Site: brandenburg
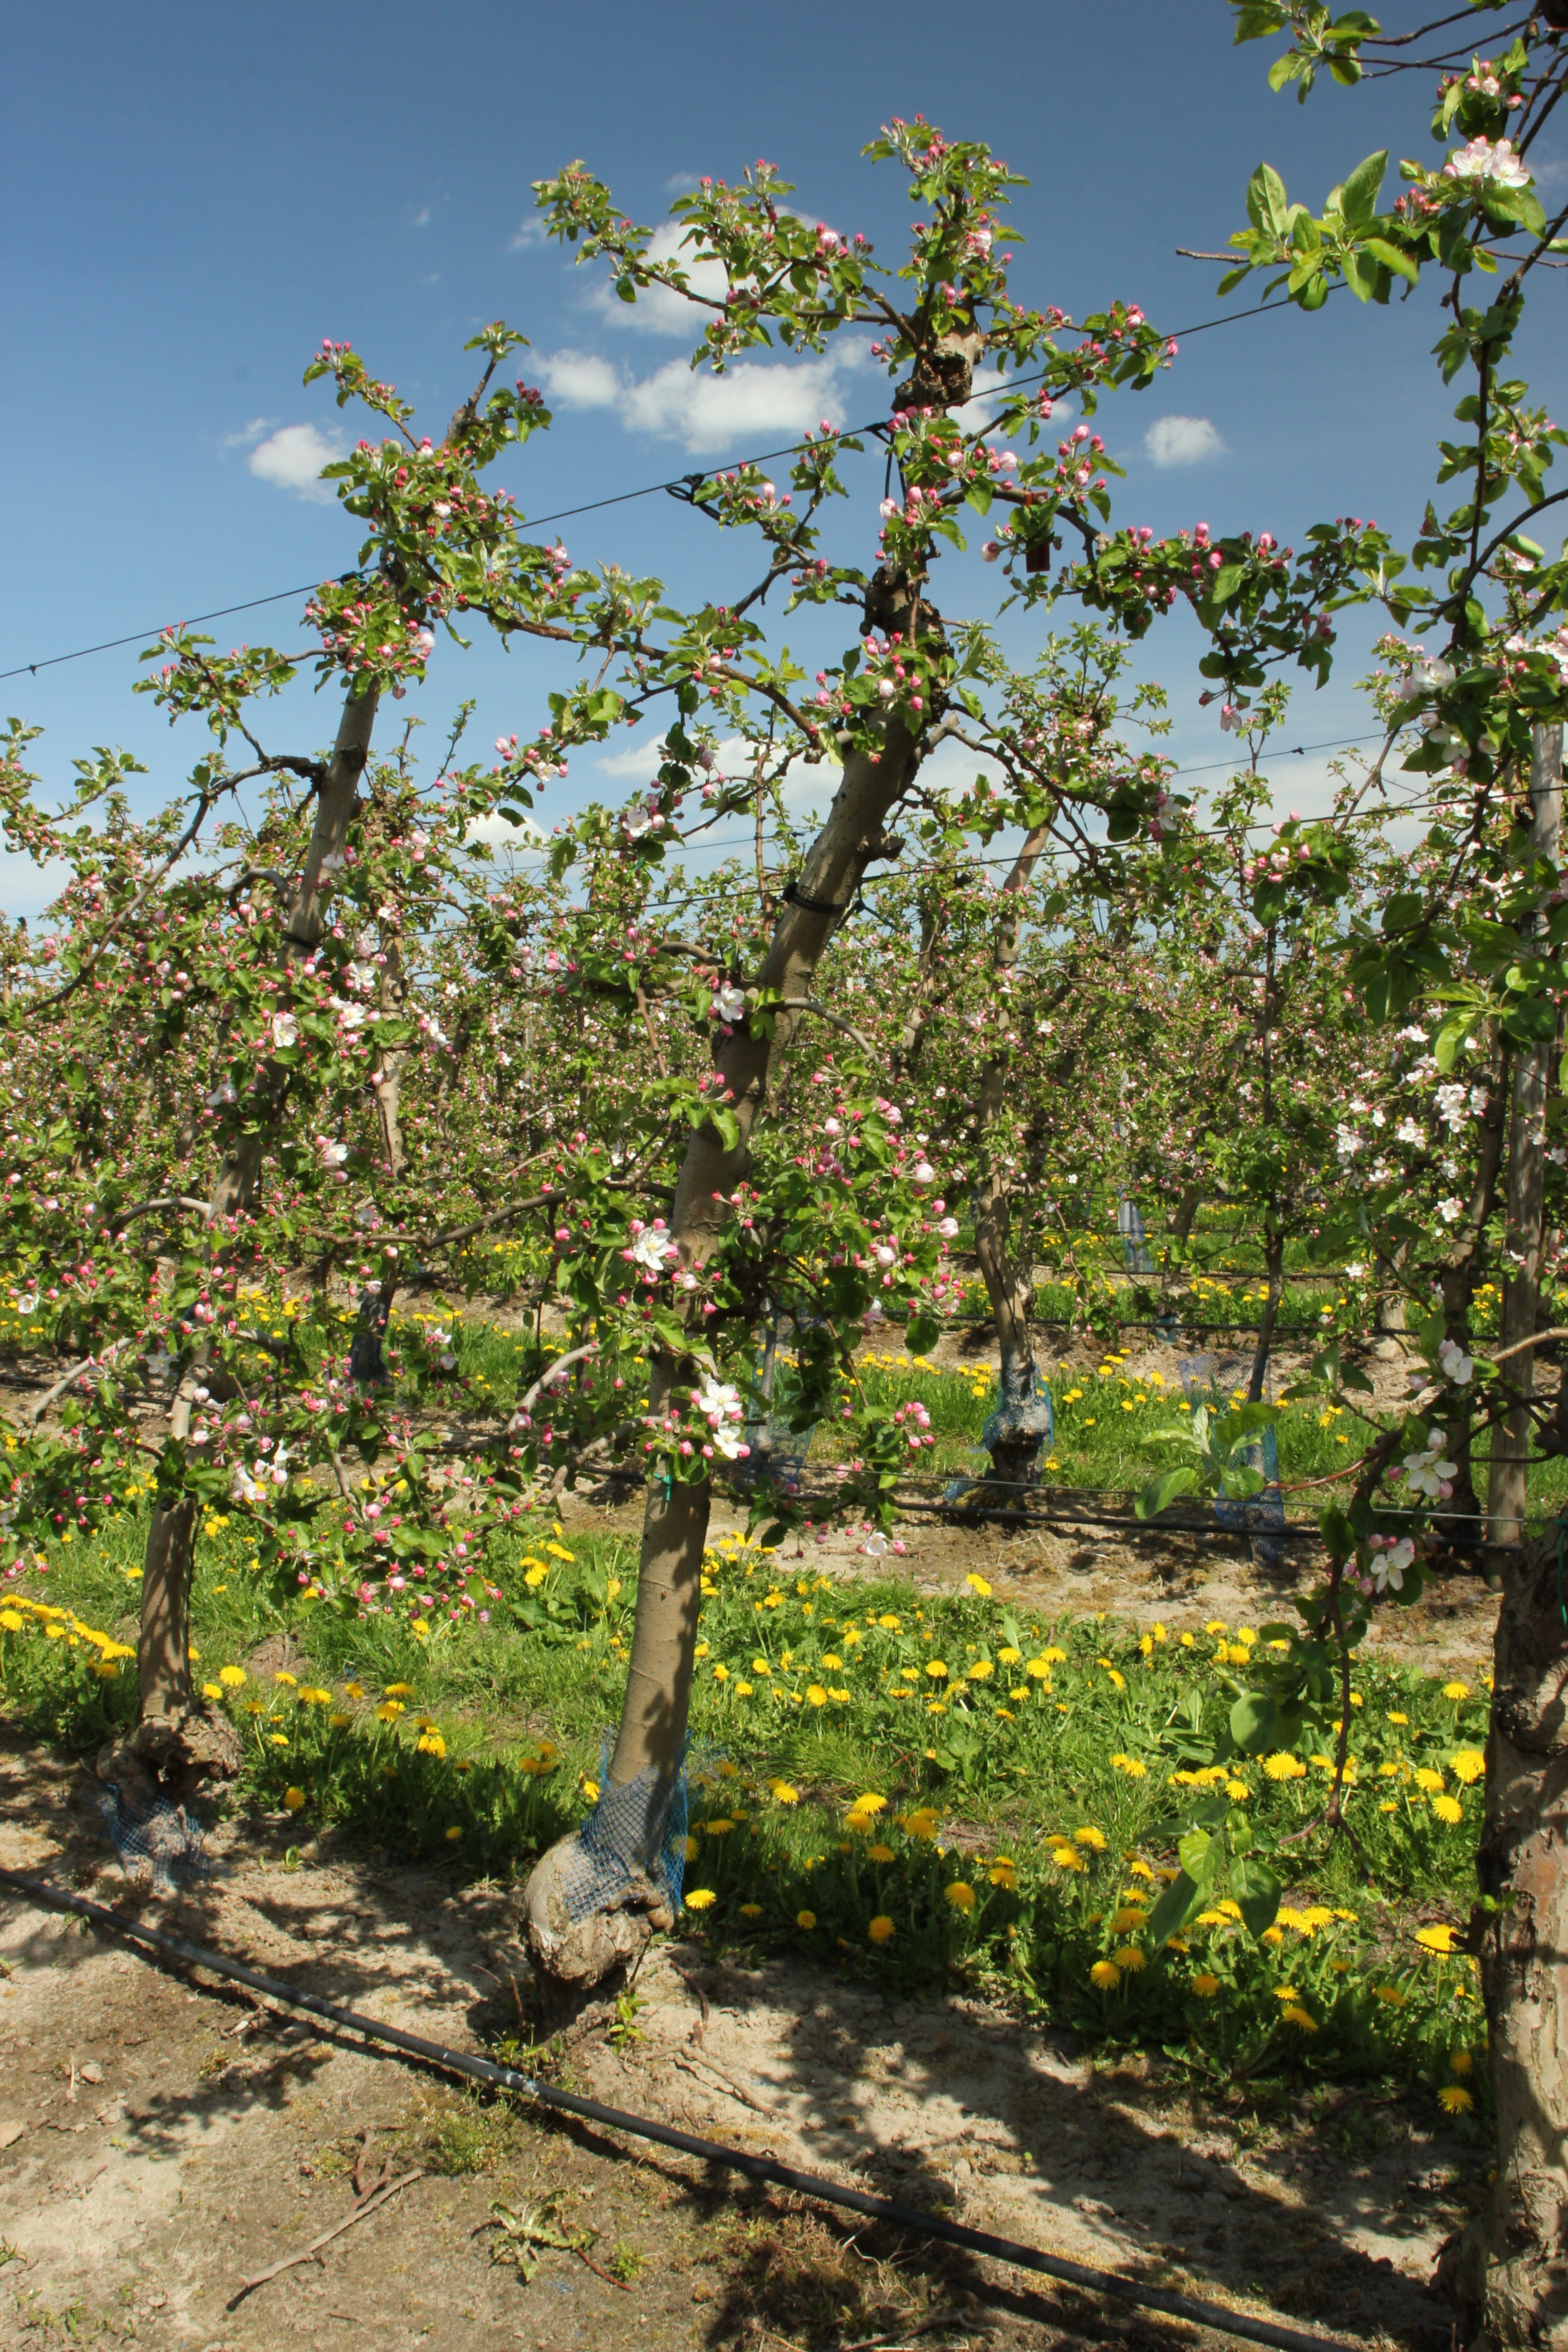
Growth stage (BBCH 57): Inflorescence emergence